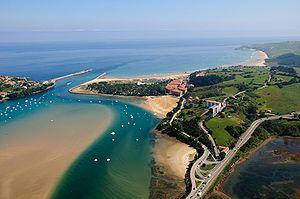
La Cantabrie est une communauté historique, une province et une communauté autonome monoprovinciale espagnole. La province de Cantabrie a été constituée le 28 juillet 1978. La loi organique du Statut d'autonomie de la Cantabrie a été adoptée le 30 décembre 1981.